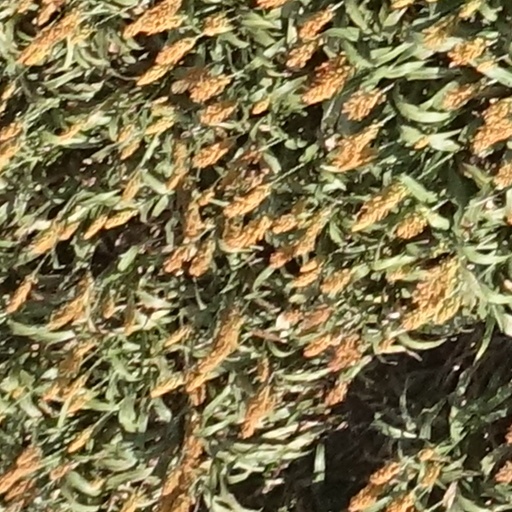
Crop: sorghum